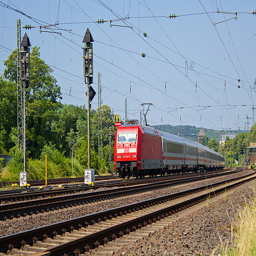
A red train with lots of silver cars behind it.
a red and white passenger train on a track next to some trees
a train on a track near many trees
A train that is on a track under wires.
A red and silver train on a railroad track.